Stéphane Tchichelle

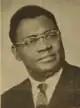
Robert Stéphane Tchitchelle, No. 2 of the first Congolese government of Fulbert Youlou, First Vice-President of the Council of Ministers, Minister of Foreign Affairs, Mayor of Pointe-Noire

Stéphane Tchichelle was a politician from Congo Republic who served as First Vice President of Republic of the Congo and Minister of Foreign Affarirs.